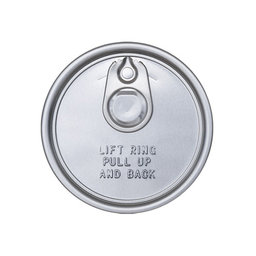
Label: metal